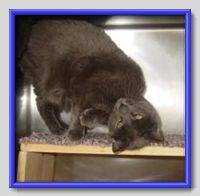
Label: cat